Bulgaria in the Eurovision Song Contest 2016

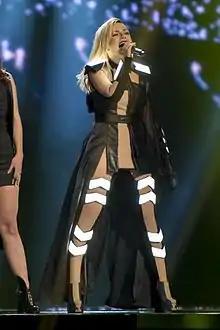
Poli Genova during a rehearsal before the second semi-final

According to Eurovision rules, all nations with the exceptions of the host country and the "Big Five" (France, Germany, Italy, Spain and the United Kingdom) are required to qualify from one of two semi-finals in order to compete for the final; the top ten countries from each semi-final progress to the final. The European Broadcasting Union (EBU) split up the competing countries into six different pots based on voting patterns from previous contests, with countries with favourable voting histories put into the same pot. On 25 January 2016, a special allocation draw was held which placed each country into one of the two semi-finals, as well as which half of the show they would perform in. Bulgaria was placed into the second semi-final, to be held on 12 May 2016, and was scheduled to perform in the second half of the show.